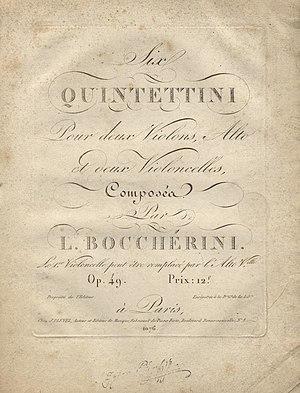
Six Quintettini Pour deux Violons, Alto et deux Violoncelles de Boccherini publiés par Pleyel.
Cet article recense la liste des œuvres musicales du compositeur italien Luigi Boccherini. Les œuvres de Boccherini ont été cataloguées par le musicologue français Yves Gérard dans le catalogue Gérard, publié à Londres, d'où la lettre « G » faisant référence à cette publication.